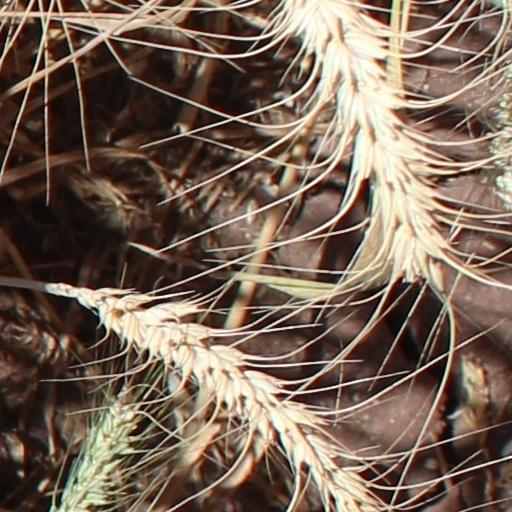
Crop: wheat